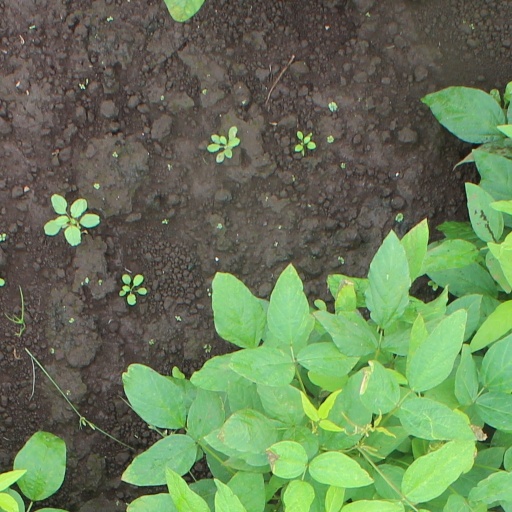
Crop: soybean